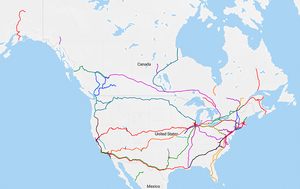
VIA Rail Canada est une société de la Couronne fédérale qui assure le transport ferroviaire de personnes au Canada. Cette société n’est pas autorisée à faire le transport de marchandises. VIA Rail exploite actuellement 16 liaisons ferroviaires, reliant les grandes villes du pays, en utilisant principalement les voies ferrées du Canadien National. Son siège social se situe dans la ville de Montréal.
Amtrak est une entreprise ferroviaire publique américaine, spécialisée dans le transport de voyageurs. Créée le 1ᵉʳ mai 1971, Amtrak a le statut d'une entreprise commerciale, mais est entièrement contrôlée par le gouvernement des États-Unis. Le nom d'Amtrak a été créé par la contraction des mots anglais AMerica et TRAcK. La raison sociale de l'entreprise publique qui gère Amtrak est National Railroad Passenger Corporation.